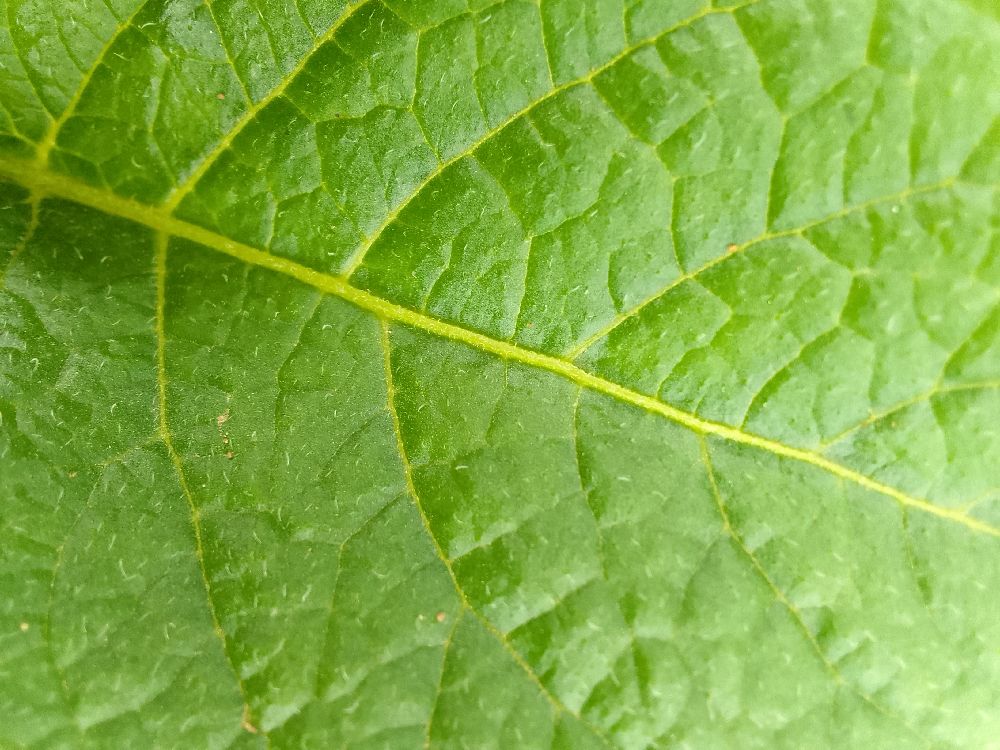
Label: Healthy